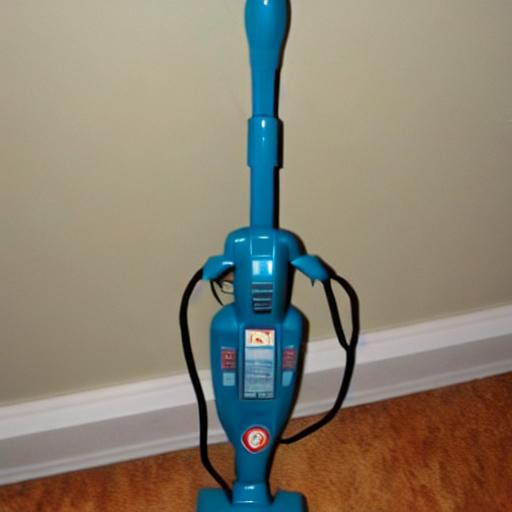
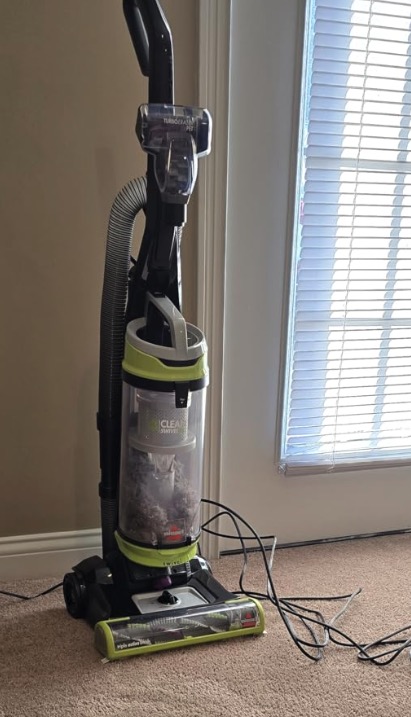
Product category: items_vacuum
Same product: no